Paul R. Howe

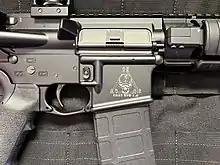
Paul Howe Signature edition LWRCI CSAT M6 A1 EVO 1.0 rifle

Howe served 20 years in the U.S. Army. He held the rank of Master Sergeant and was a member of Delta Force. For ten of those years he was involved in special operations. He fought in the 1993 Battle of Mogadishu.